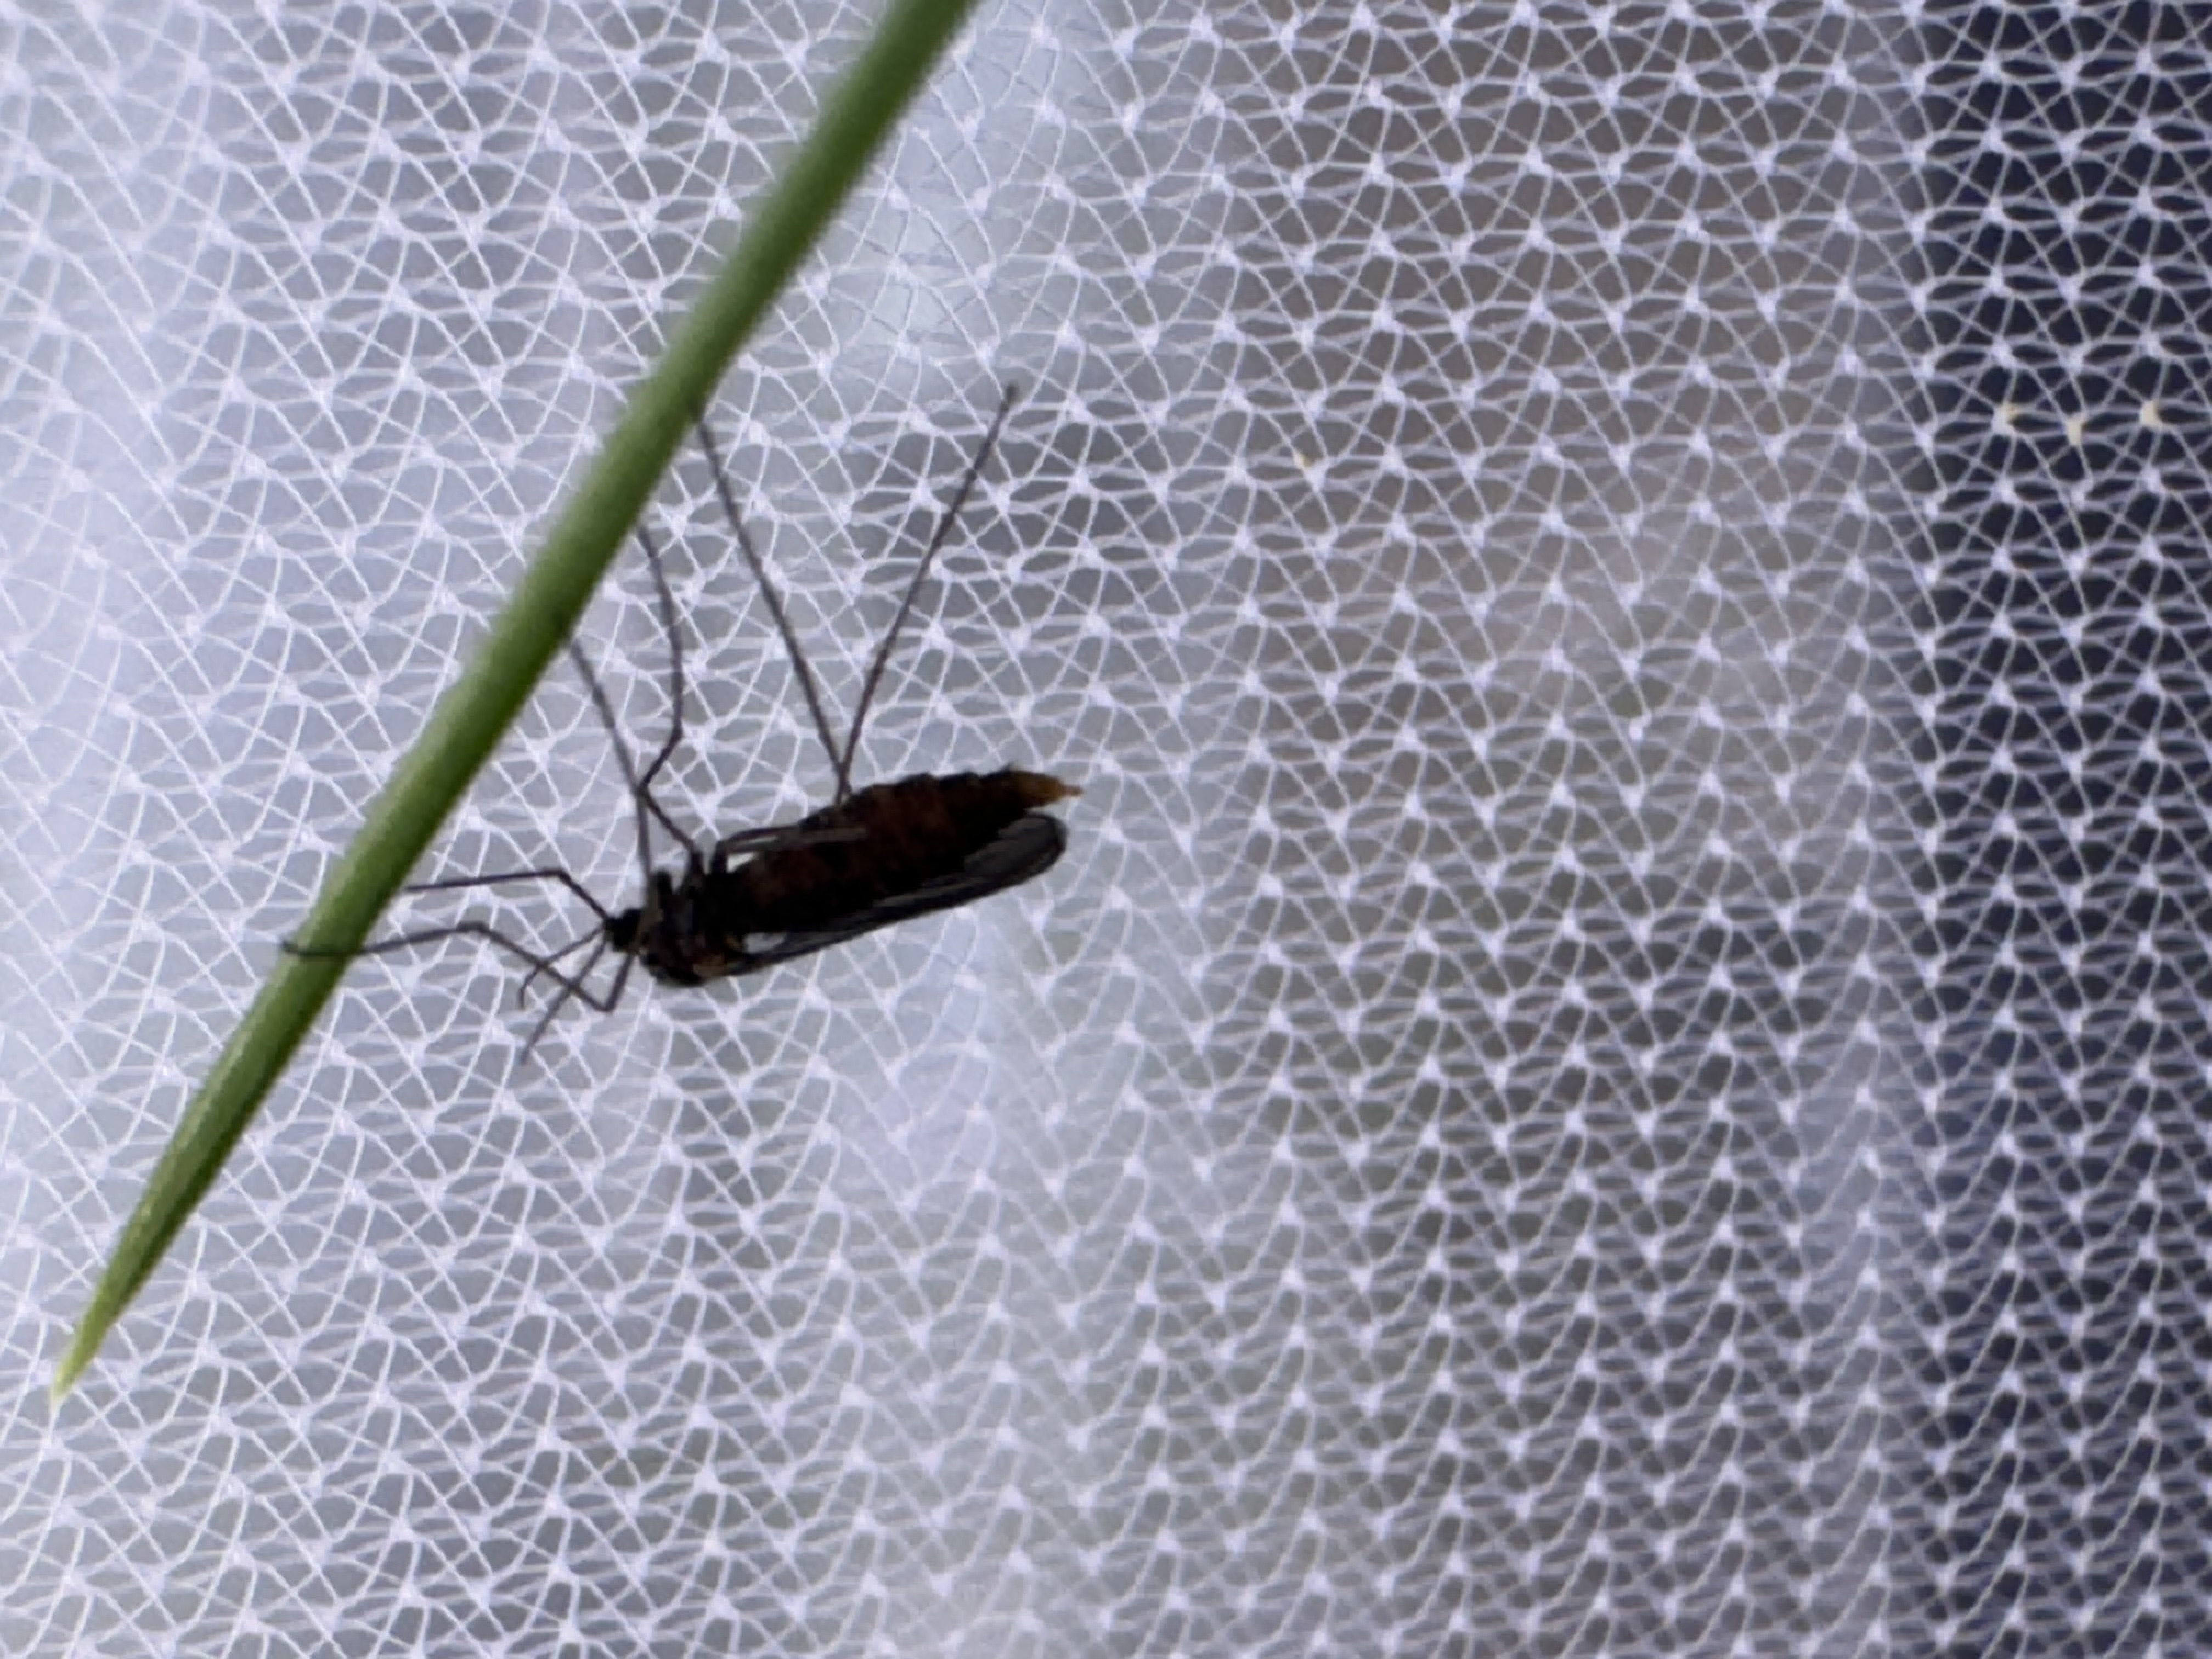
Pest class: hessian_fly